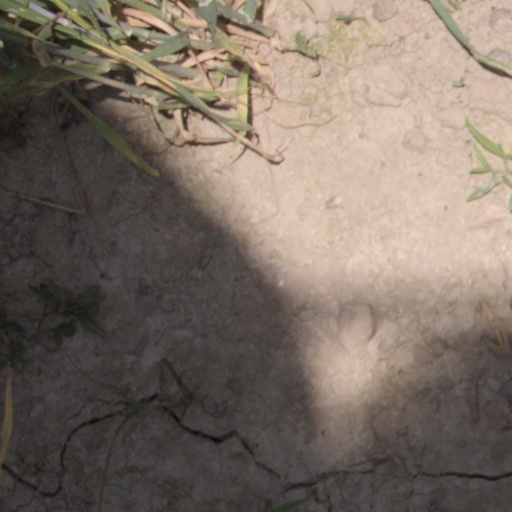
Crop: wheat